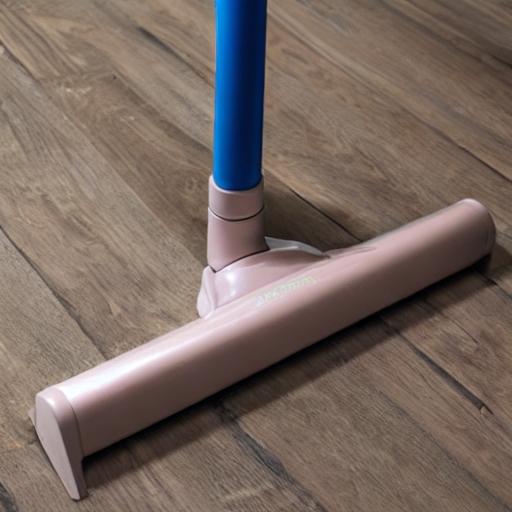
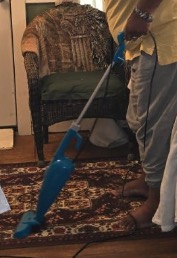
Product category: items_vacuum
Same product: no